Joyenval Abbey

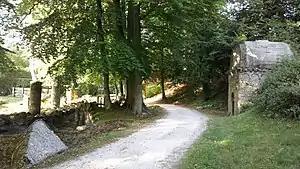
Abbey ruins

Joyenval Abbey was a Premonstratensian monastery located in the Forêt de Marly, in the present commune of Chambourcy, Yvelines, France.